International Military Tribunal for the Far East

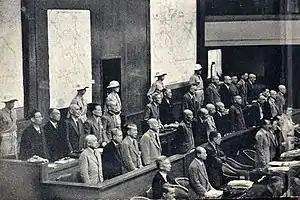
The defendants

On January 19, 1946, MacArthur issued a special proclamation ordering the establishment of an International Military Tribunal for the Far East (IMTFE). On the same day, he also approved the Charter of the International Military Tribunal for the Far East (CIMTFE), which prescribed how it was to be formed, the crimes that it was to consider, and how the tribunal was to function. The charter generally followed the model set by the Nuremberg trials. On April 25, in accordance with the provisions of Article 7 of the CIMTFE, the original Rules of Procedure of the International Military Tribunal for the Far East with amendments were promulgated.